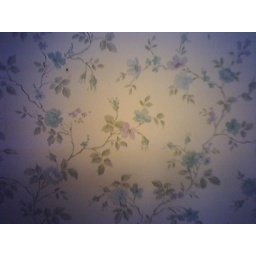
wallpaper in the blue bathroom